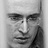
Emotion: sad